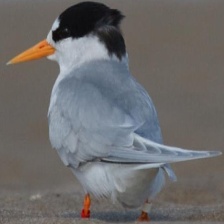
Species: FAIRY TERN
Scientific name: STERNULA NEREIS